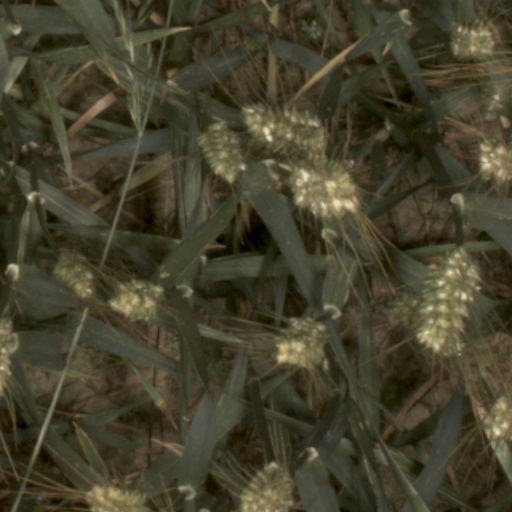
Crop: wheat